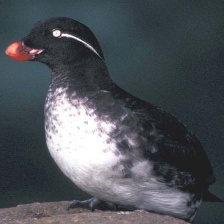
Species: PARAKETT  AUKLET
Scientific name: AETHIA PSITTACULA